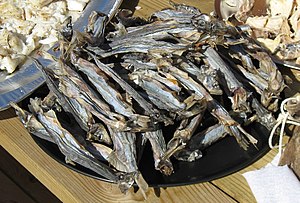
Det grønlandske køkken / Fisk og havpattedyr
Tørrede ammassater
Tørret Lodde (Mallotus villosus) eller på grønlandsk, ammasatter, en traditionel spise i Grønland. Retten blev serveret ved en åben reception (kaffemik) i forbindelse med konfirmationen af en grønlandsk pige. Fiskene er tørret på klipper i sollys.
Det grønlandske køkken betegner mad, madlavning, madkultur og kogekunst i Grønland. Det grønlandske køkken er traditionelt baseret på kød fra havpattedyr, vildt, fugle og fisk, og maden har normalt et højt proteinniveau. Siden koloniseringen og opstarten på international handel, er det grønlandske køkken i stigende grad blevet påvirket af det danske køkken.